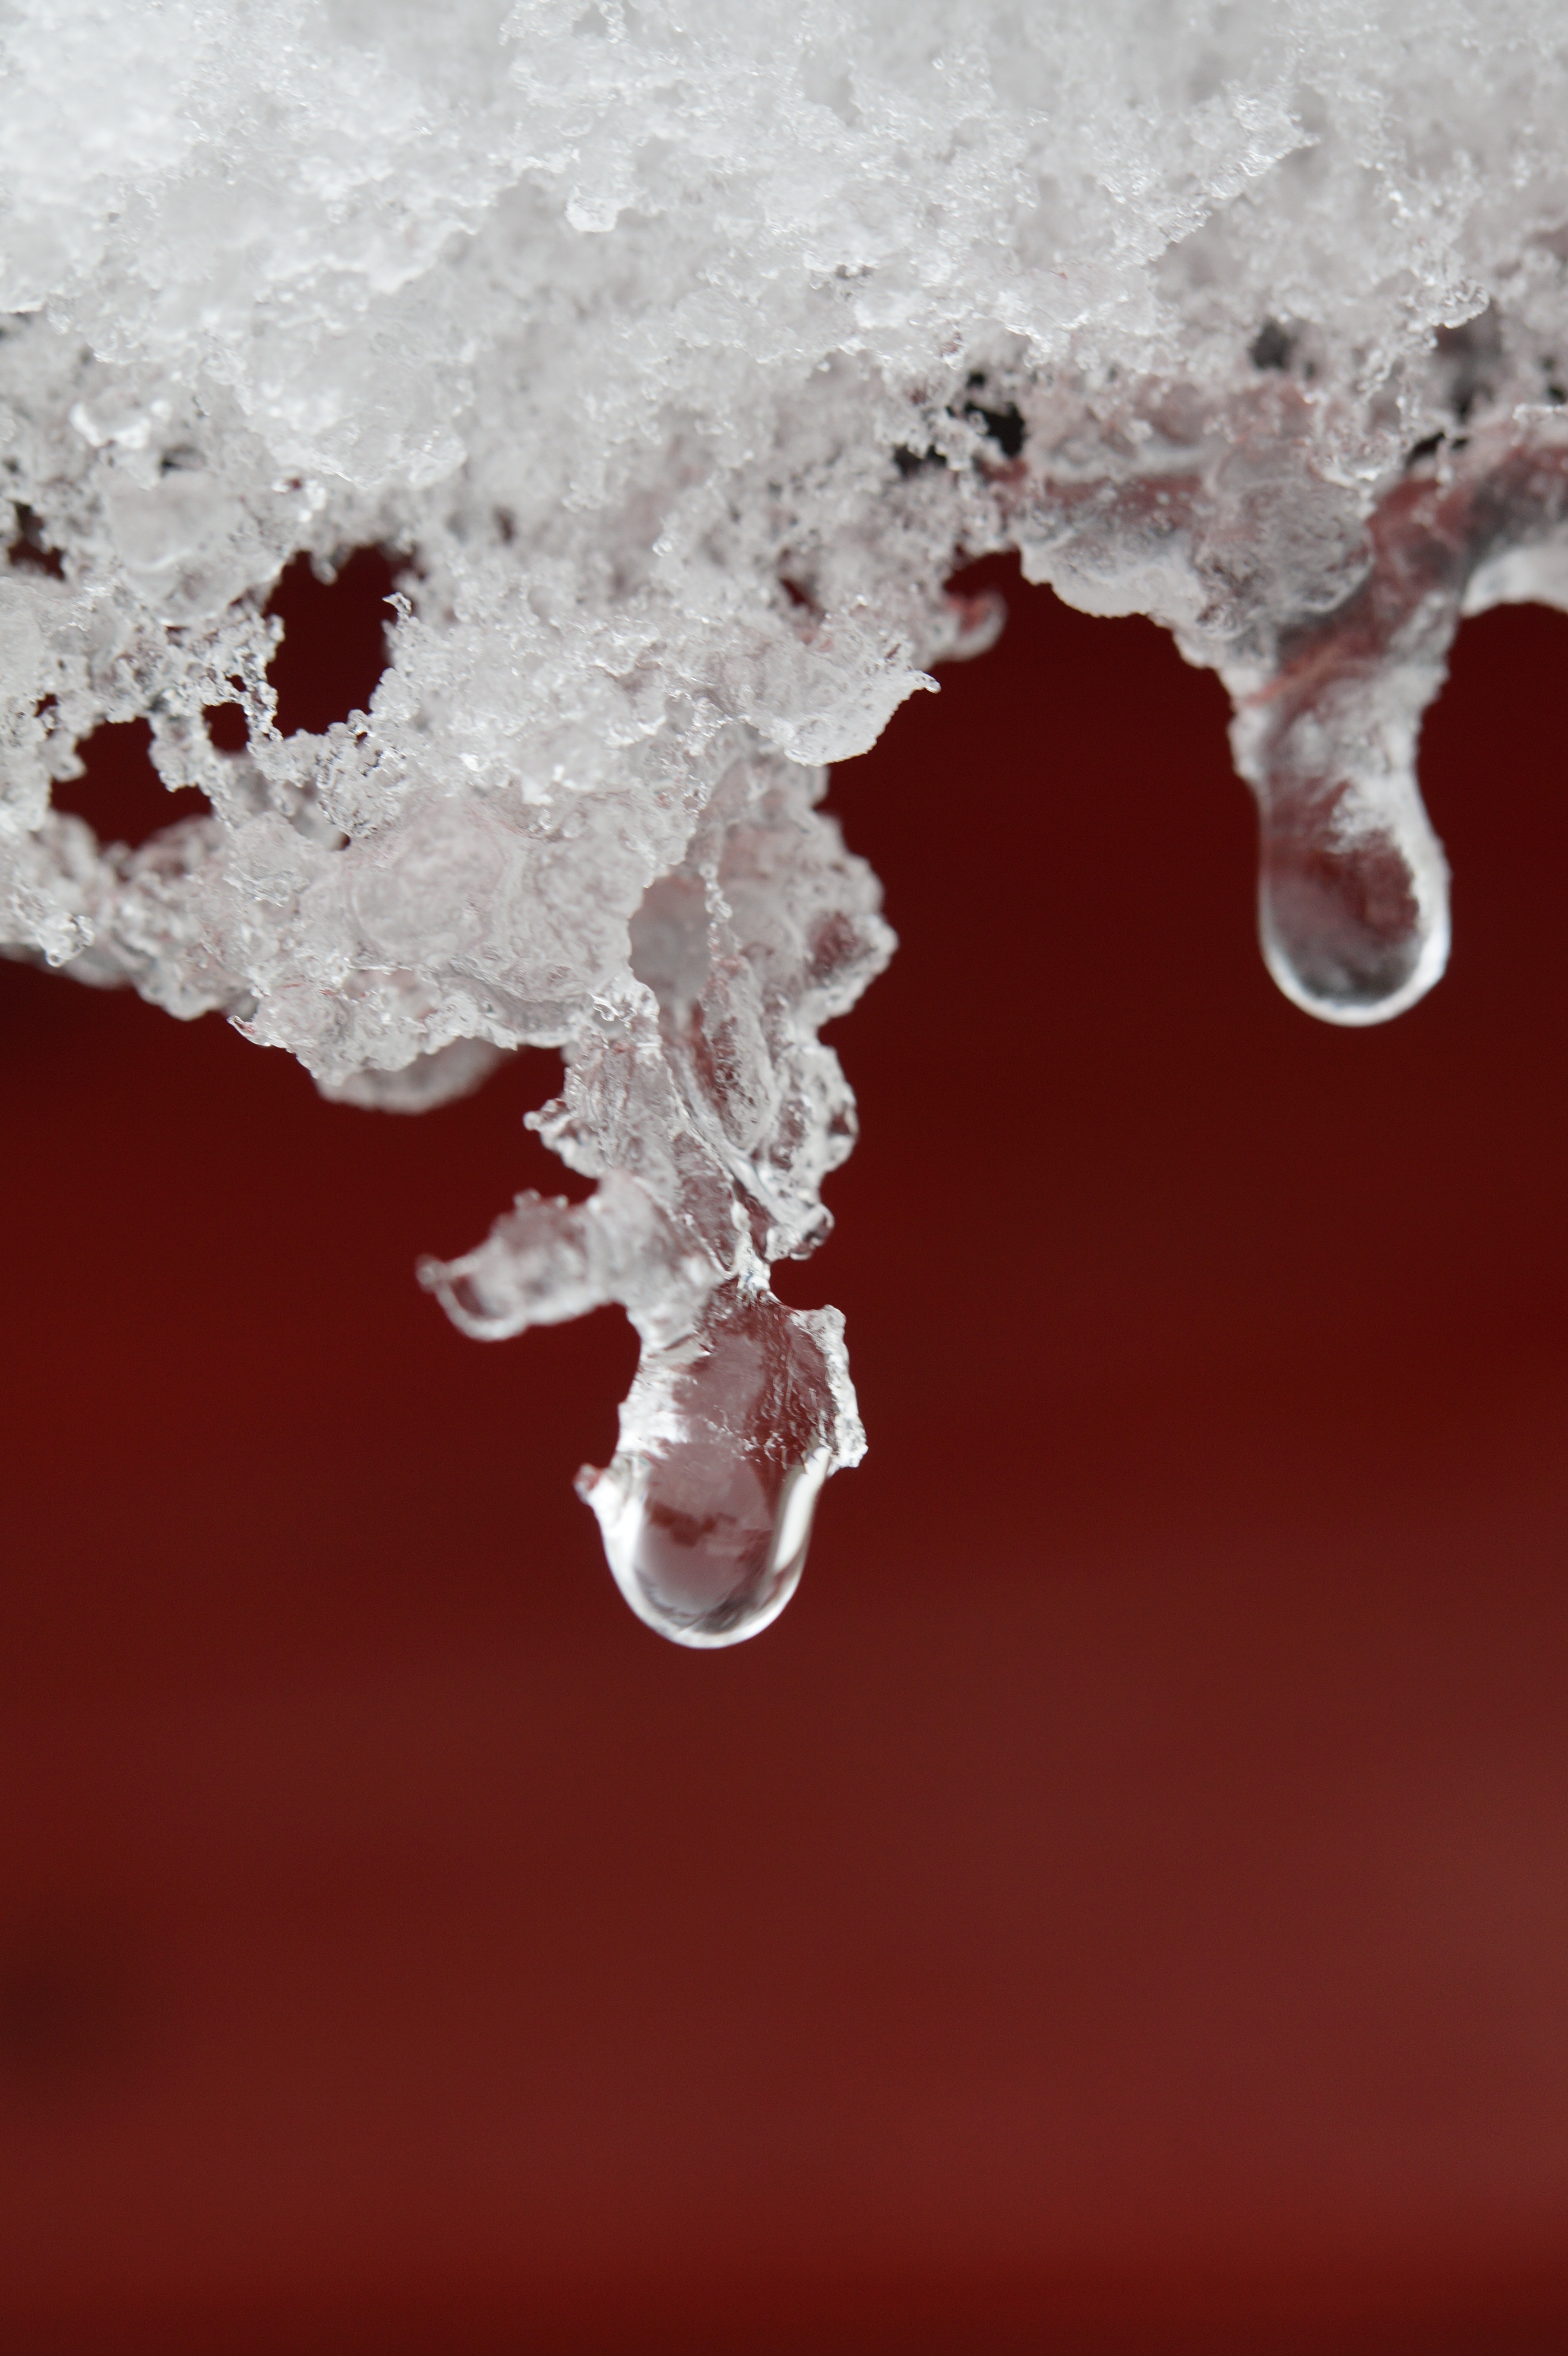
water, nature, snow, cold, winter, white, ice, red, frozen, close, drip, close up, iced, icy, thawing, frosty, melting, melt, wintry, drop of water, filigree, freezing, macro photography, crystals, snow melt, defrost, angetaut